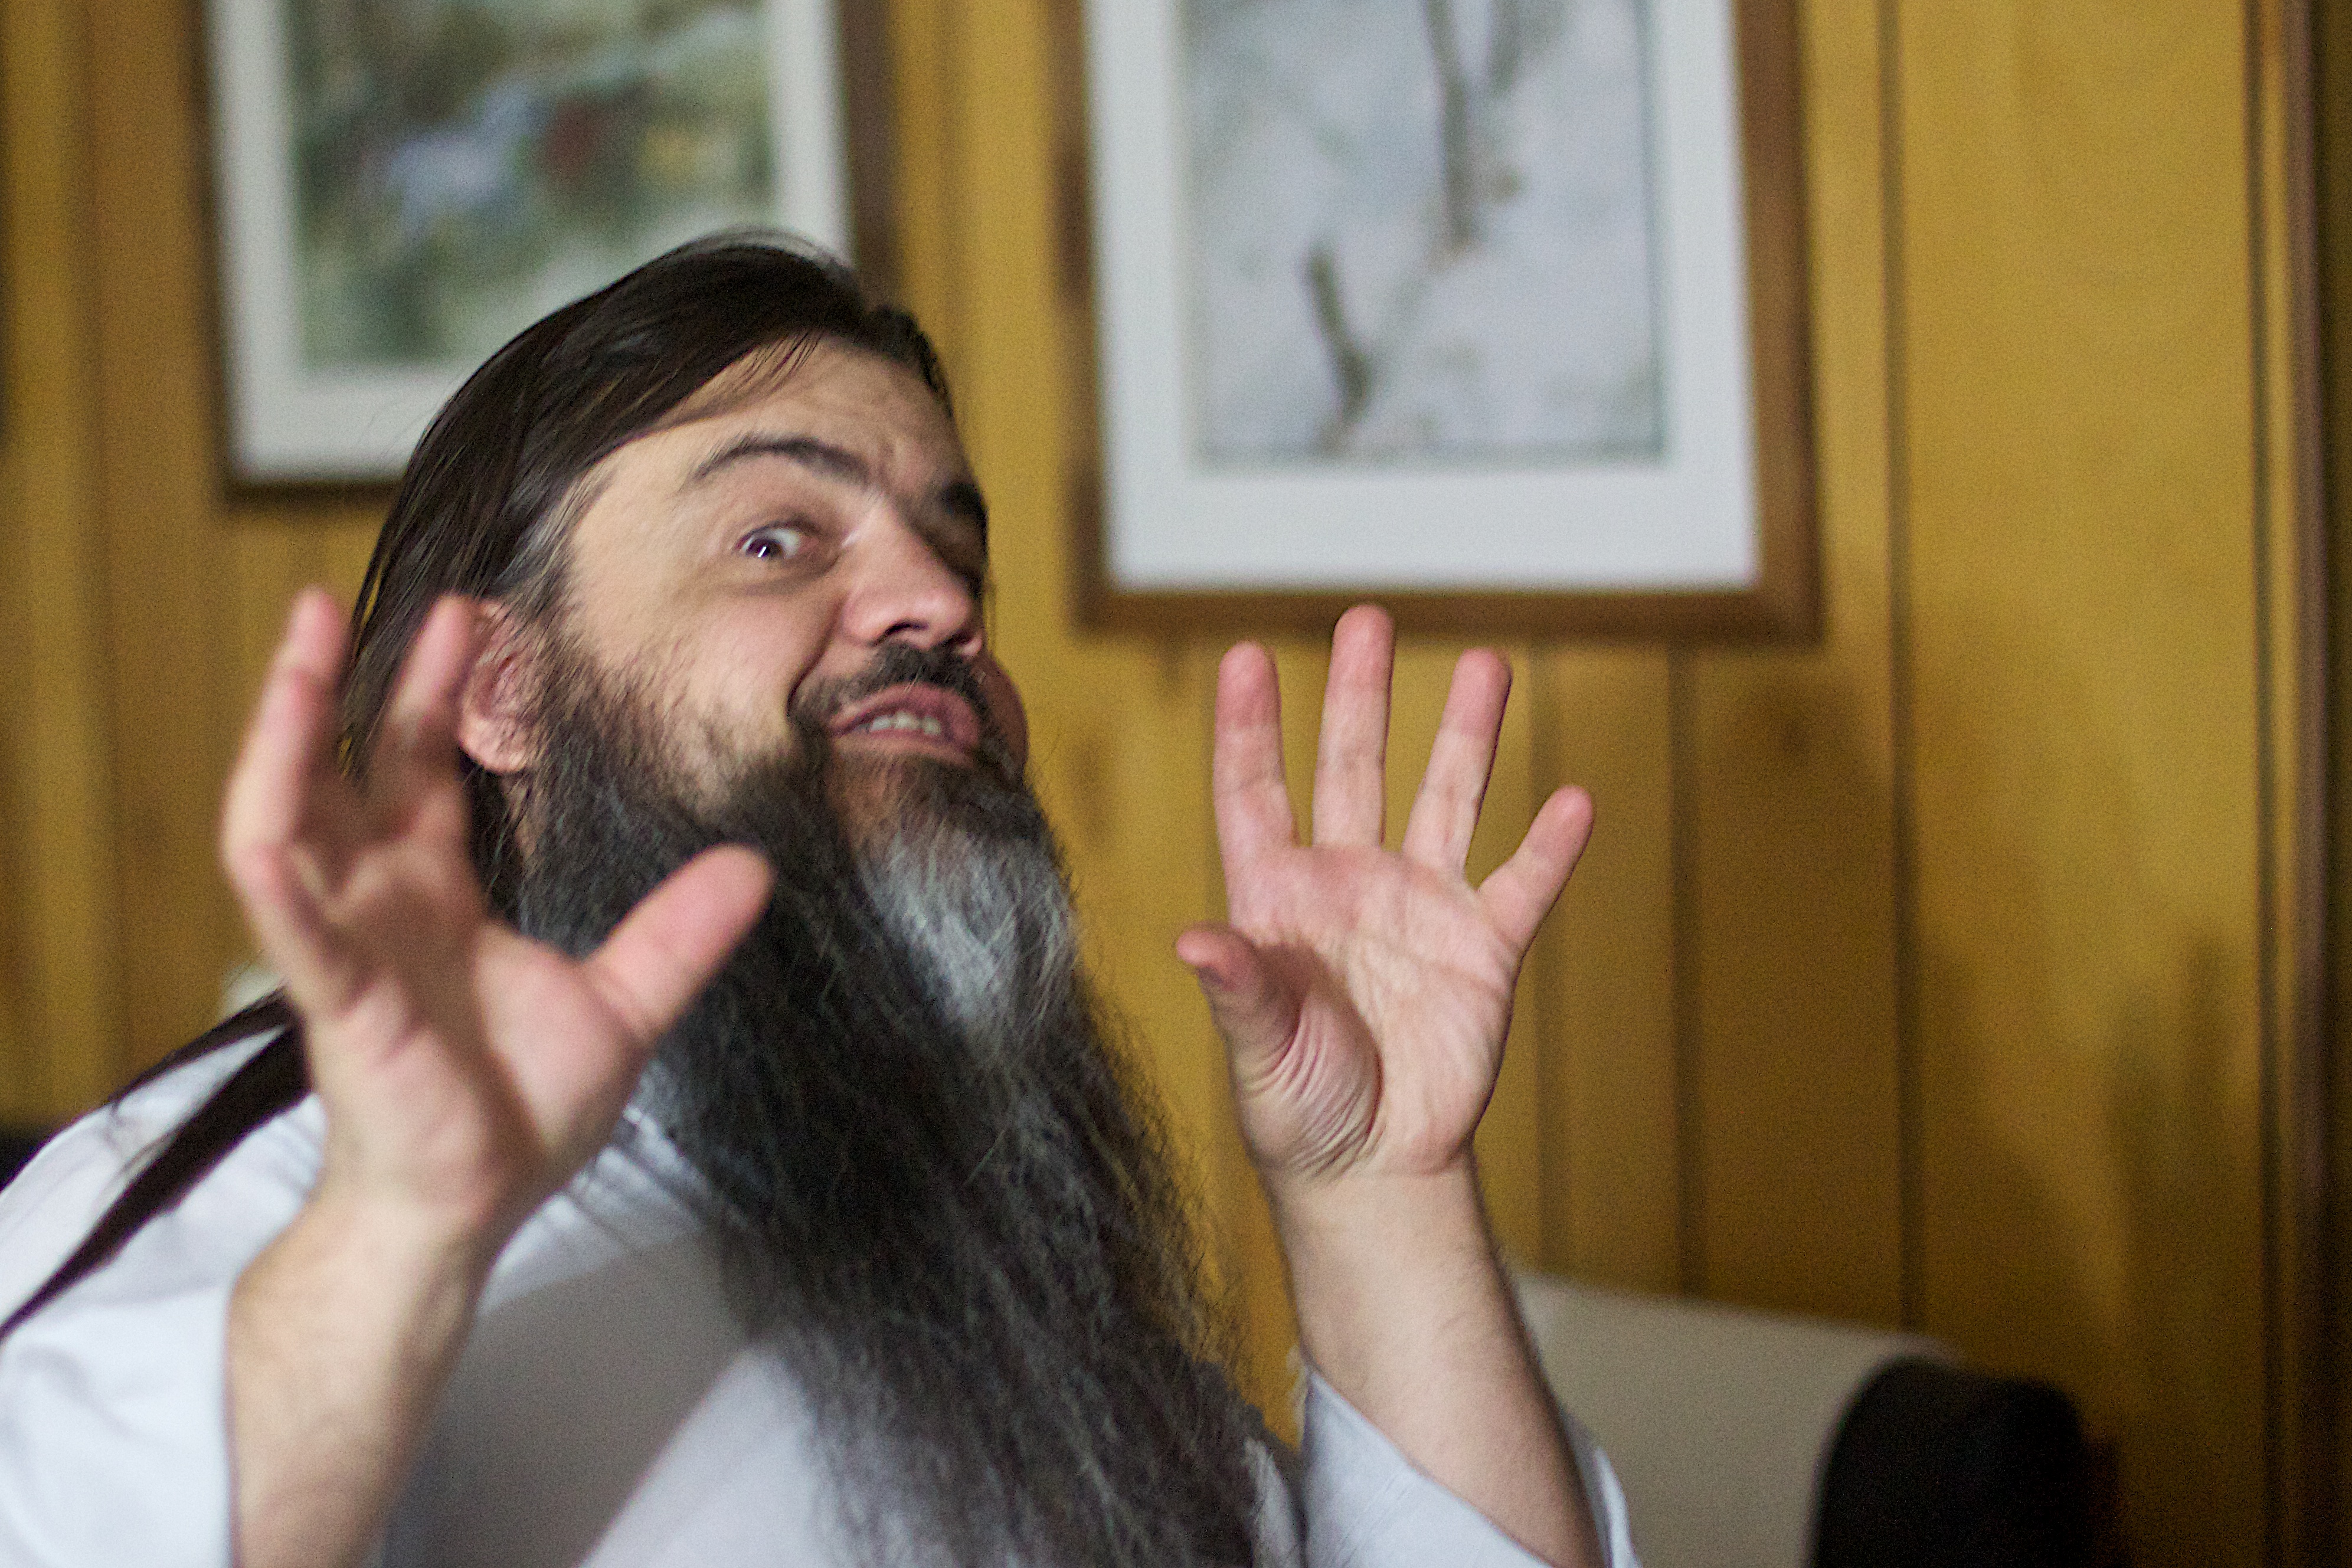
person, hair, hairstyle, beard, singing, plpconnectu, bryanalexander, hairdresser, facial hair, human action